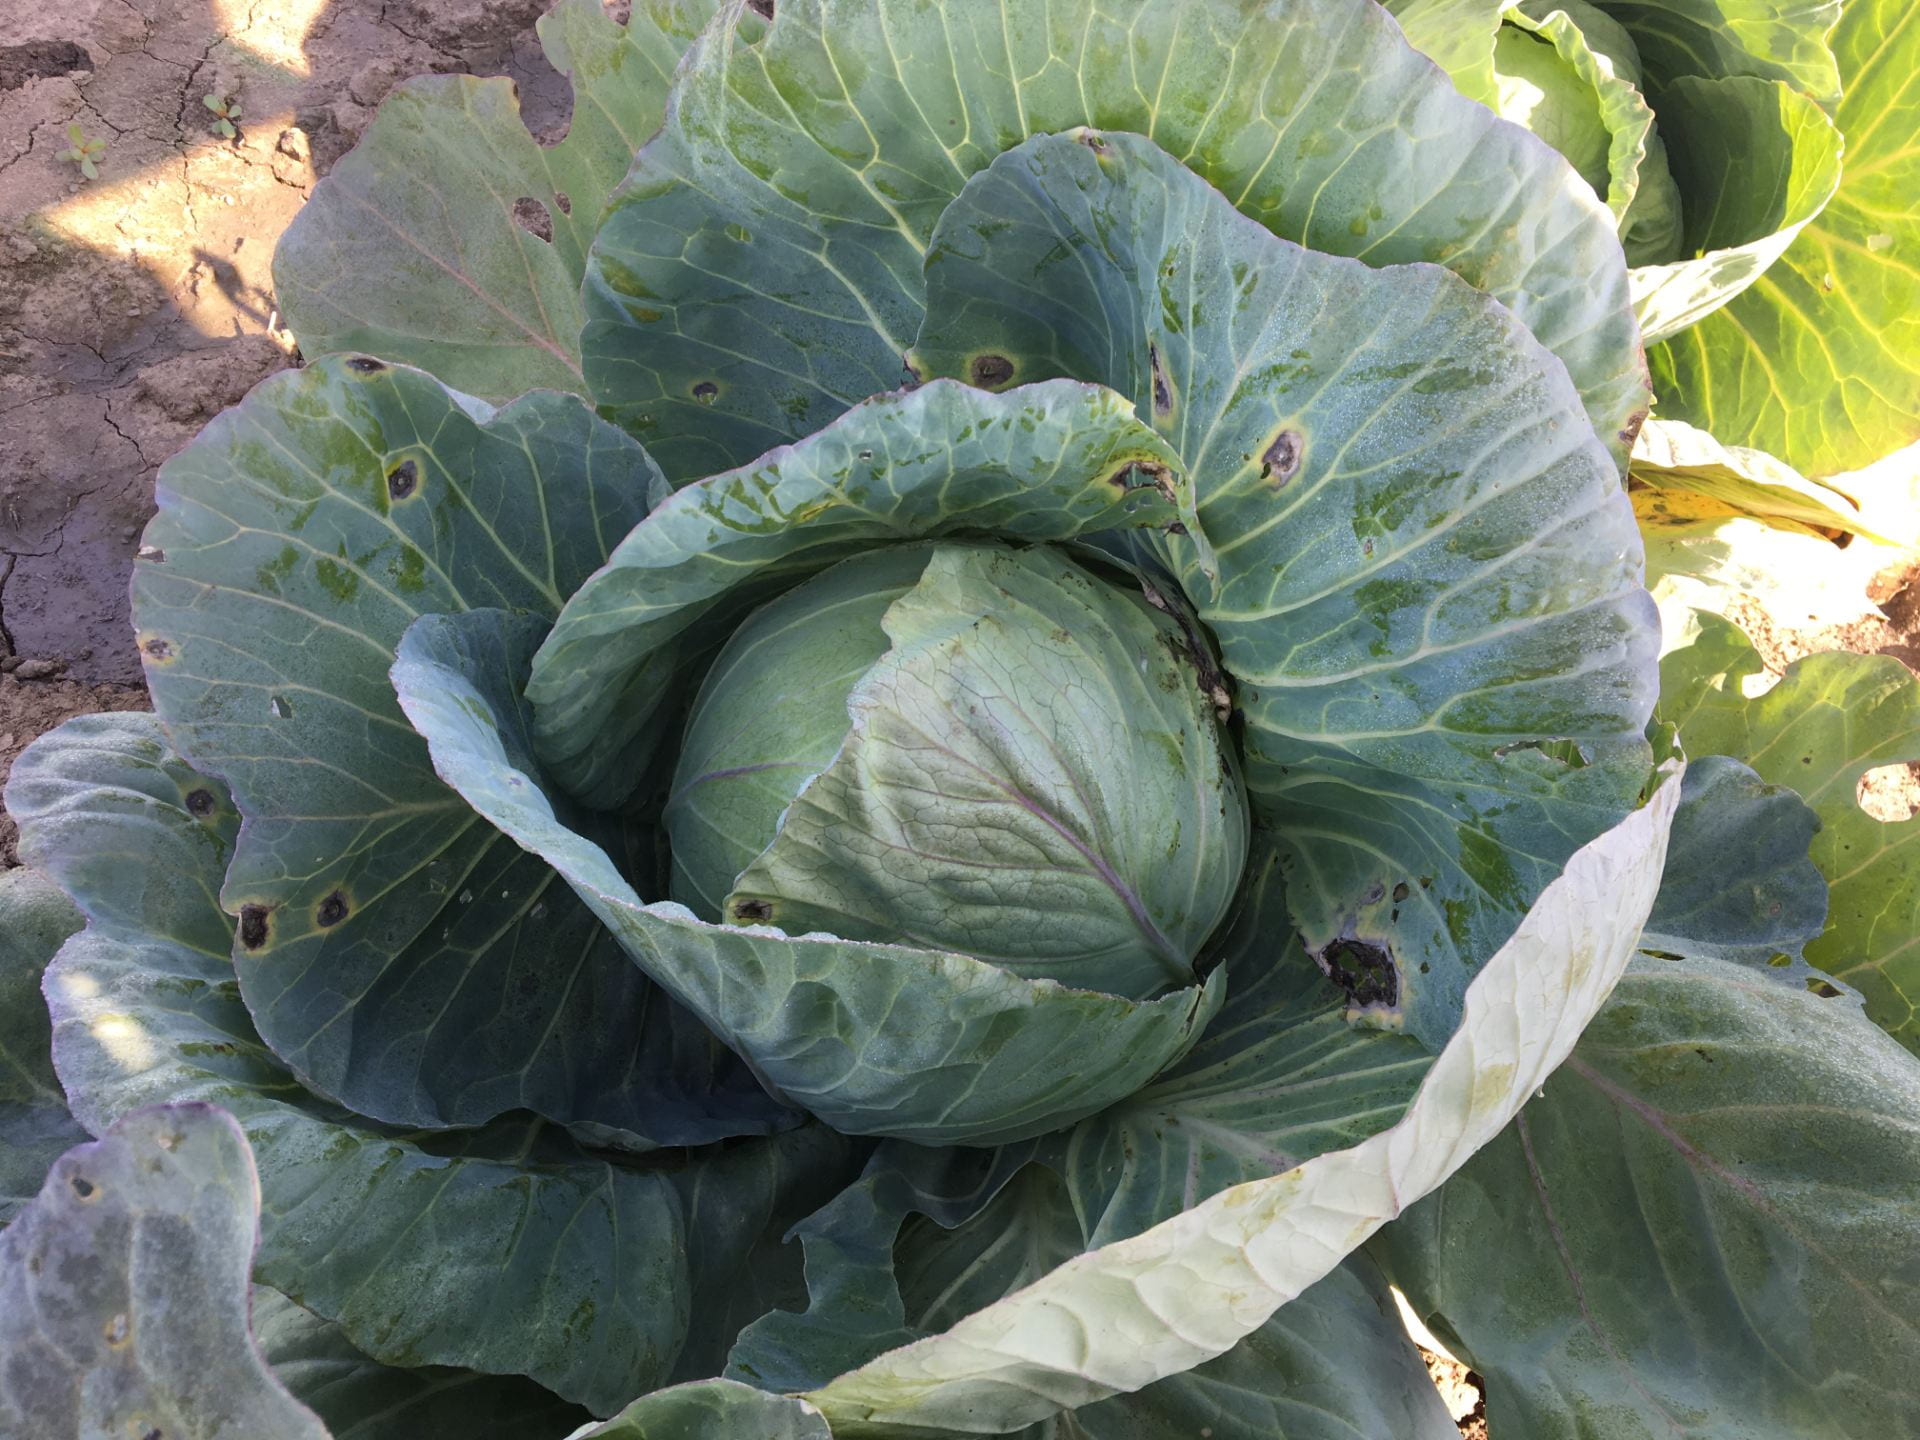
Plant: Cabbage
Disease: cabbage alternaria leaf spot